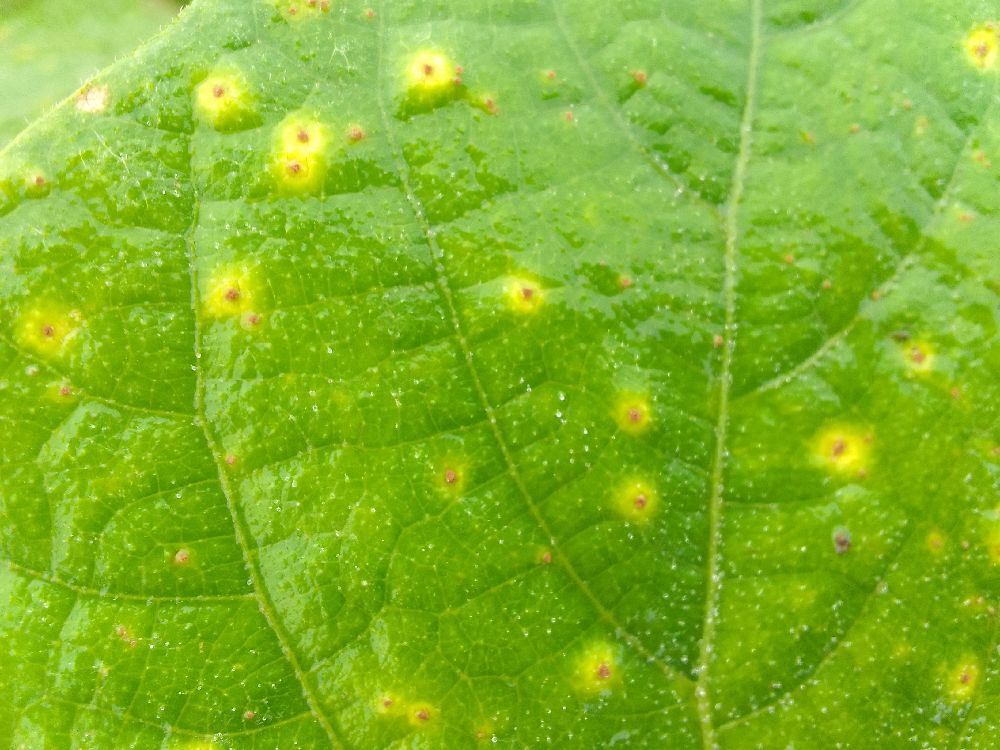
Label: rust